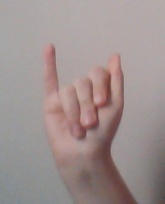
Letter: meem